Kezia Warouw

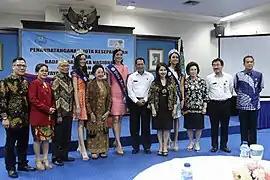
Kezia on duties as The Ambassador of National Narcotics Board of the Republic of Indonesia doing drugs destruction session on 30 June 2016.

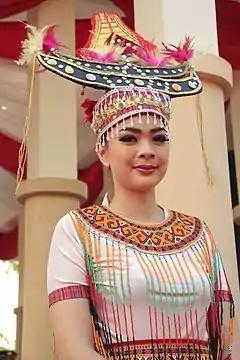
Kezia for 2018 Asian Games torch relay together with - on 18 July 2018.

On 19 February 2016, Kezia represented the North Sulawesi province at Puteri Indonesia 2016. Kezia was crowned Puteri Indonesia 2016 at the finals held at the Jakarta Convention Center, Jakarta, by the outgoing predecessor of Puteri Indonesia 2015 and Top 15 Miss Universe 2015 Anindya Kusuma Putri of Central Java.